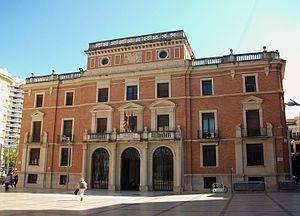
La députation provinciale de Castellón, dont le siège est situé à Castellón de la Plana, est l'organe institutionnel propre à la province de Castellón assurant les différentes fonctions administratives et exécutives de la province.